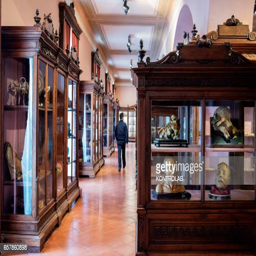
anatomical museum the second oldest university is opened to the public